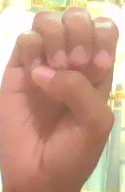
ASL sign: E